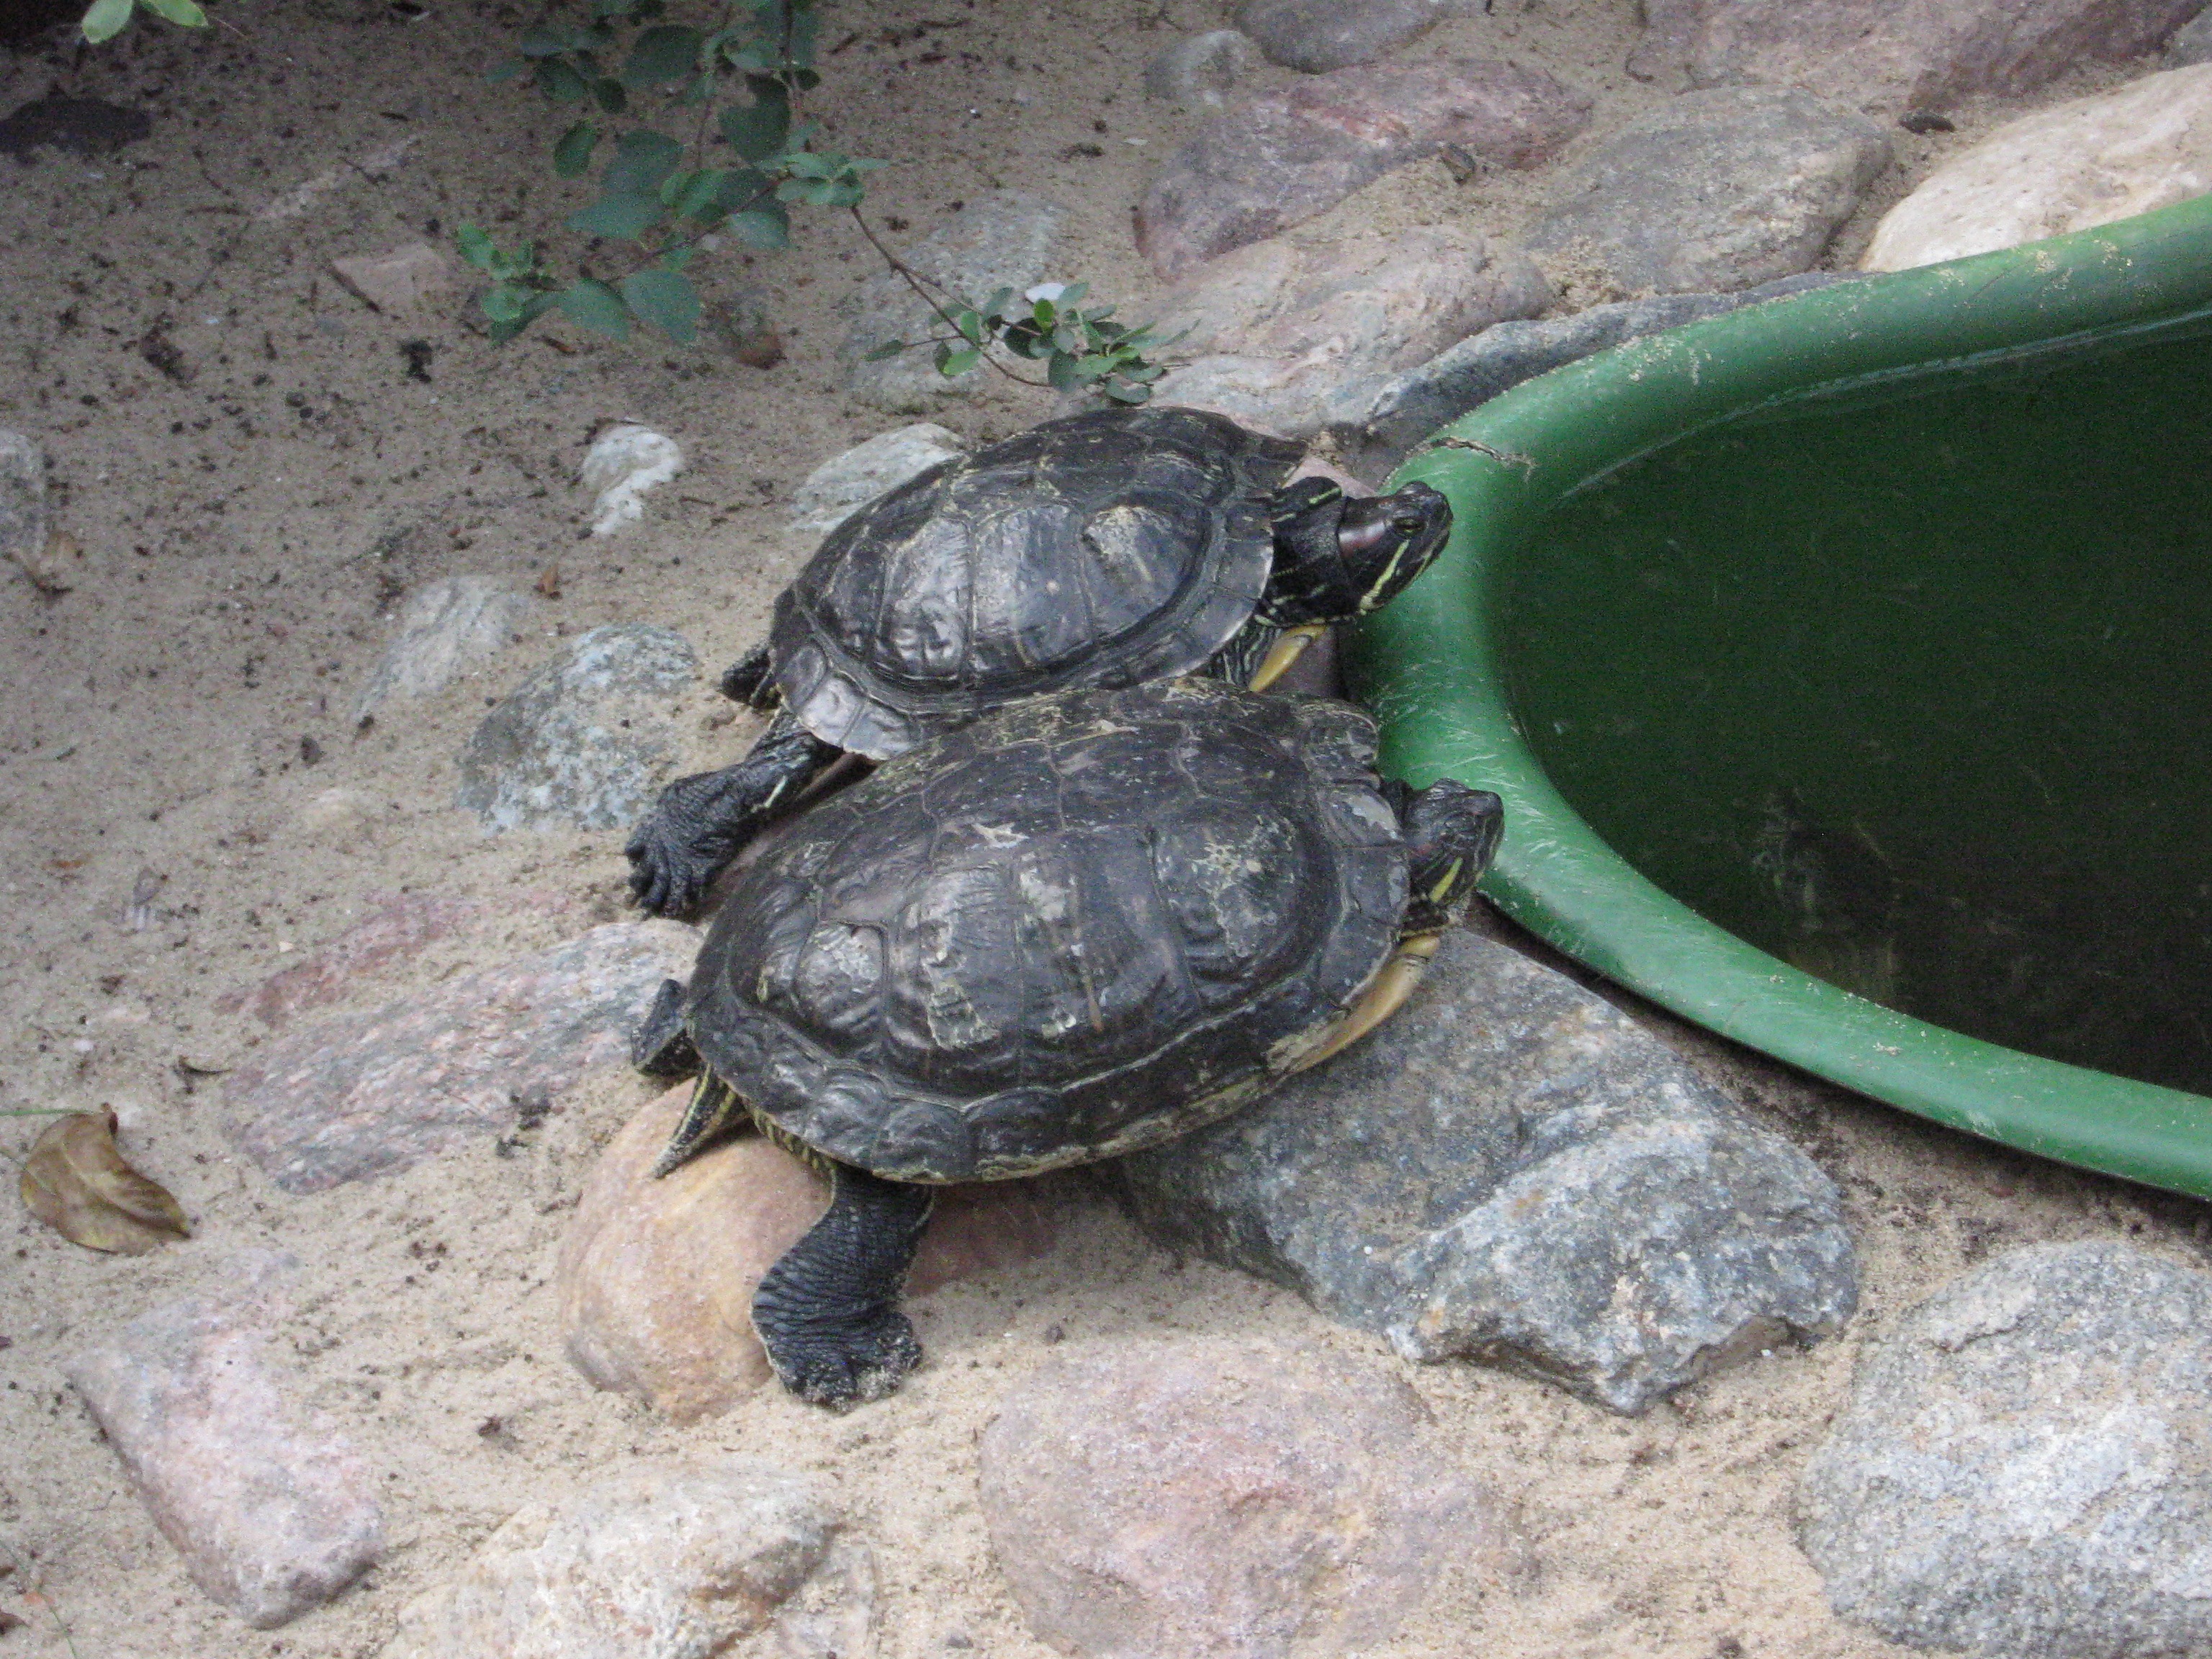
zoo, turtle, sea turtle, reptile, fauna, tortoise, vertebrate, turtles, reptiles, loggerhead, common snapping turtle, emydidae, chelydridae